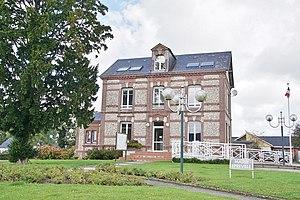
la Mairie
Épreville est une commune française située dans le département de la Seine-Maritime en région Normandie.